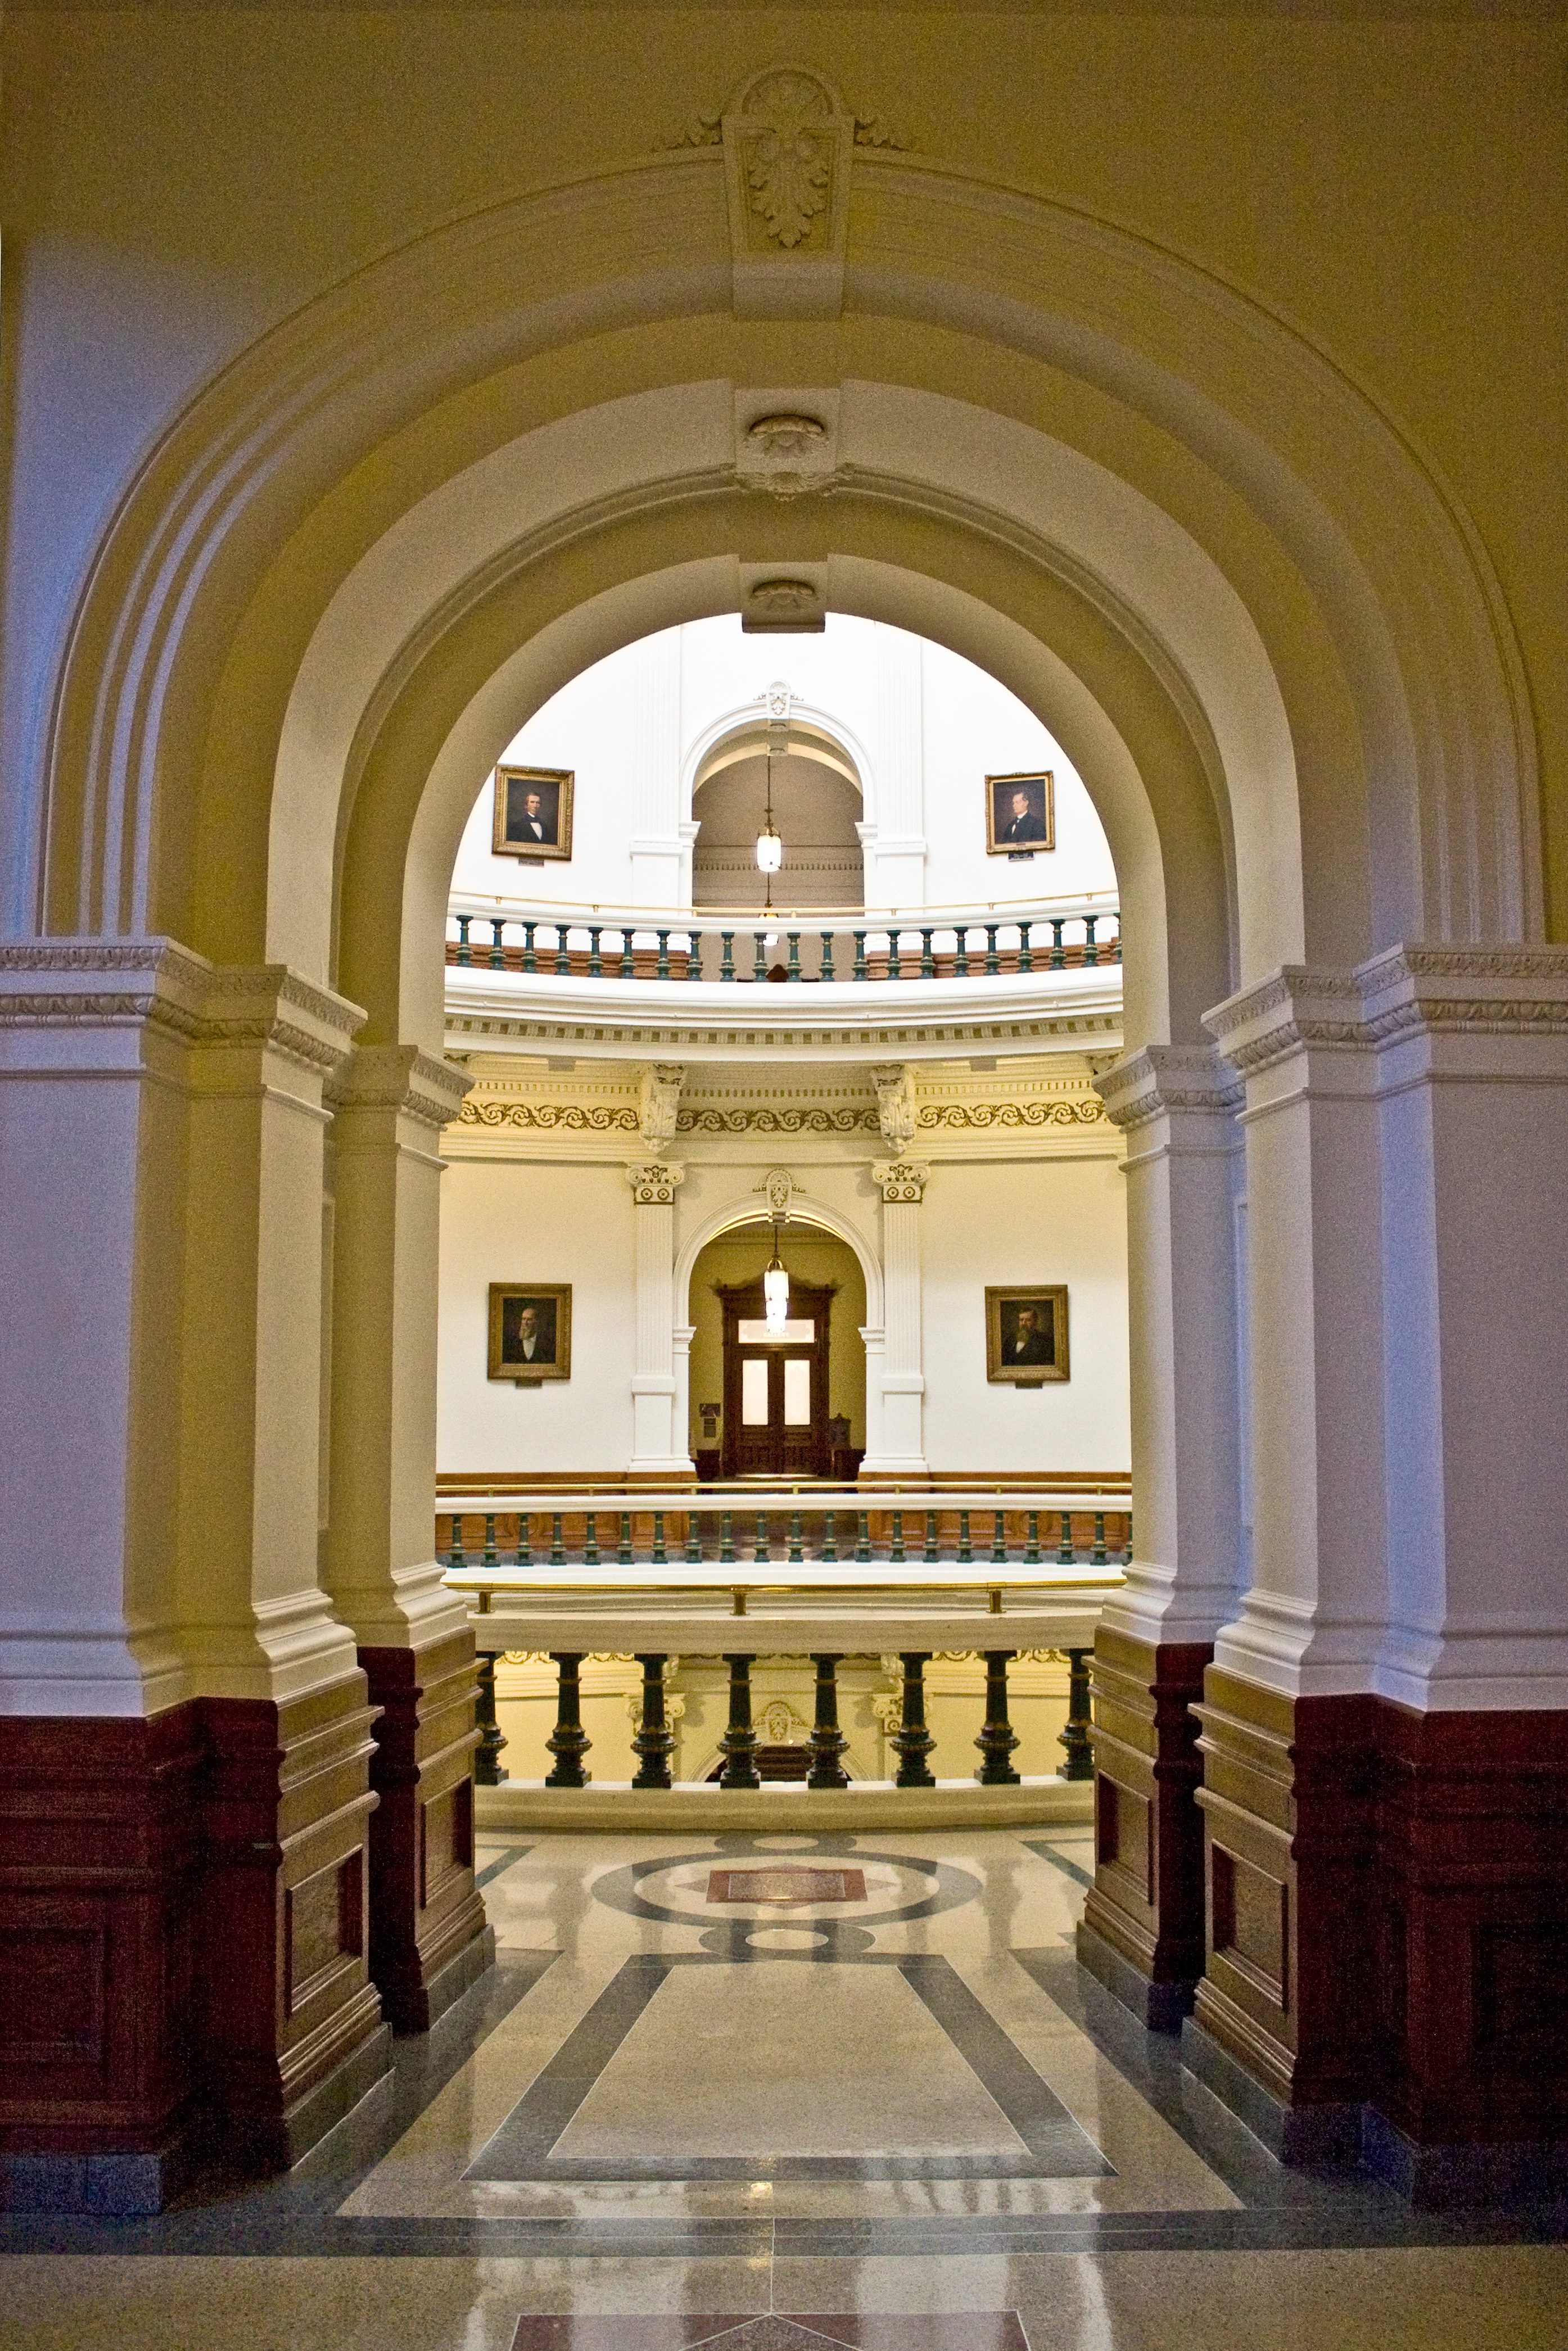
architecture, building, palace, hall, church, chapel, place of worship, synagogue, basilica